Sound server

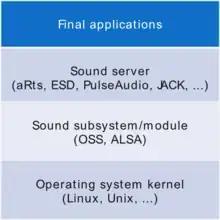
Description of layers that uses a Sound Server

In a Unix-like operating system, a sound server mixes different data streams (usually raw PCM audio) and sends out a single unified audio to an output device. The mixing is usually done by software, or by hardware if there is a supported sound card.